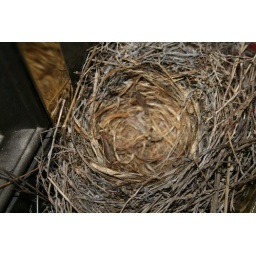
Doesn't appear to be the current home of the two little birds I saw flying around the front of our porch.